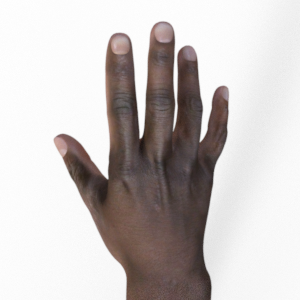
Label: paper